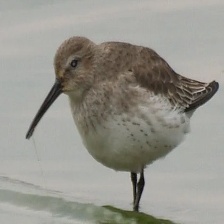
Species: DUNLIN
Scientific name: CALIDRIS ALPINA
ImageNet parent category: red-backed_sandpiper